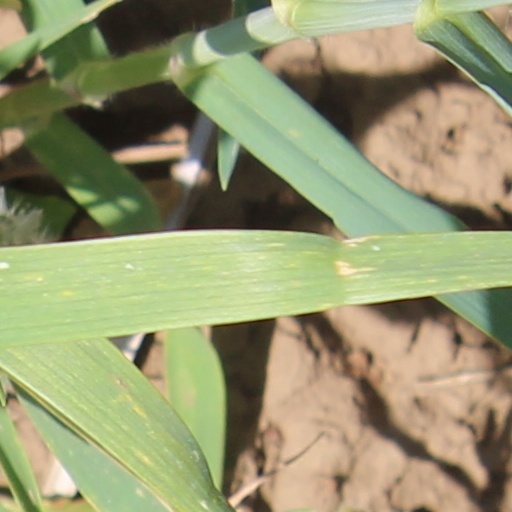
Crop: wheat